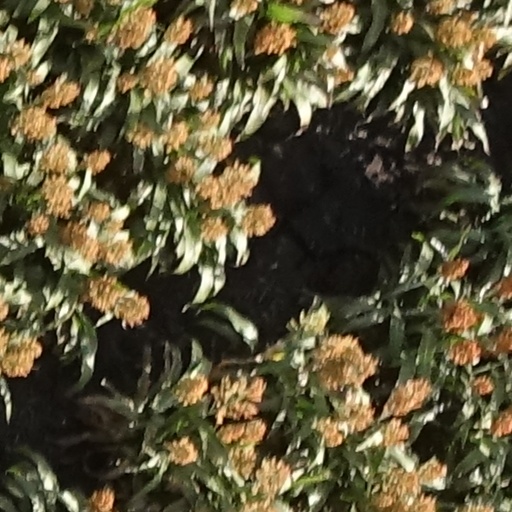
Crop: sorghum